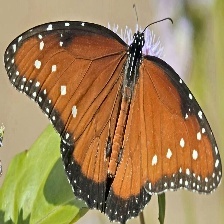
Species: STRAITED QUEEN
Butterfly family (ImageNet category): monarch